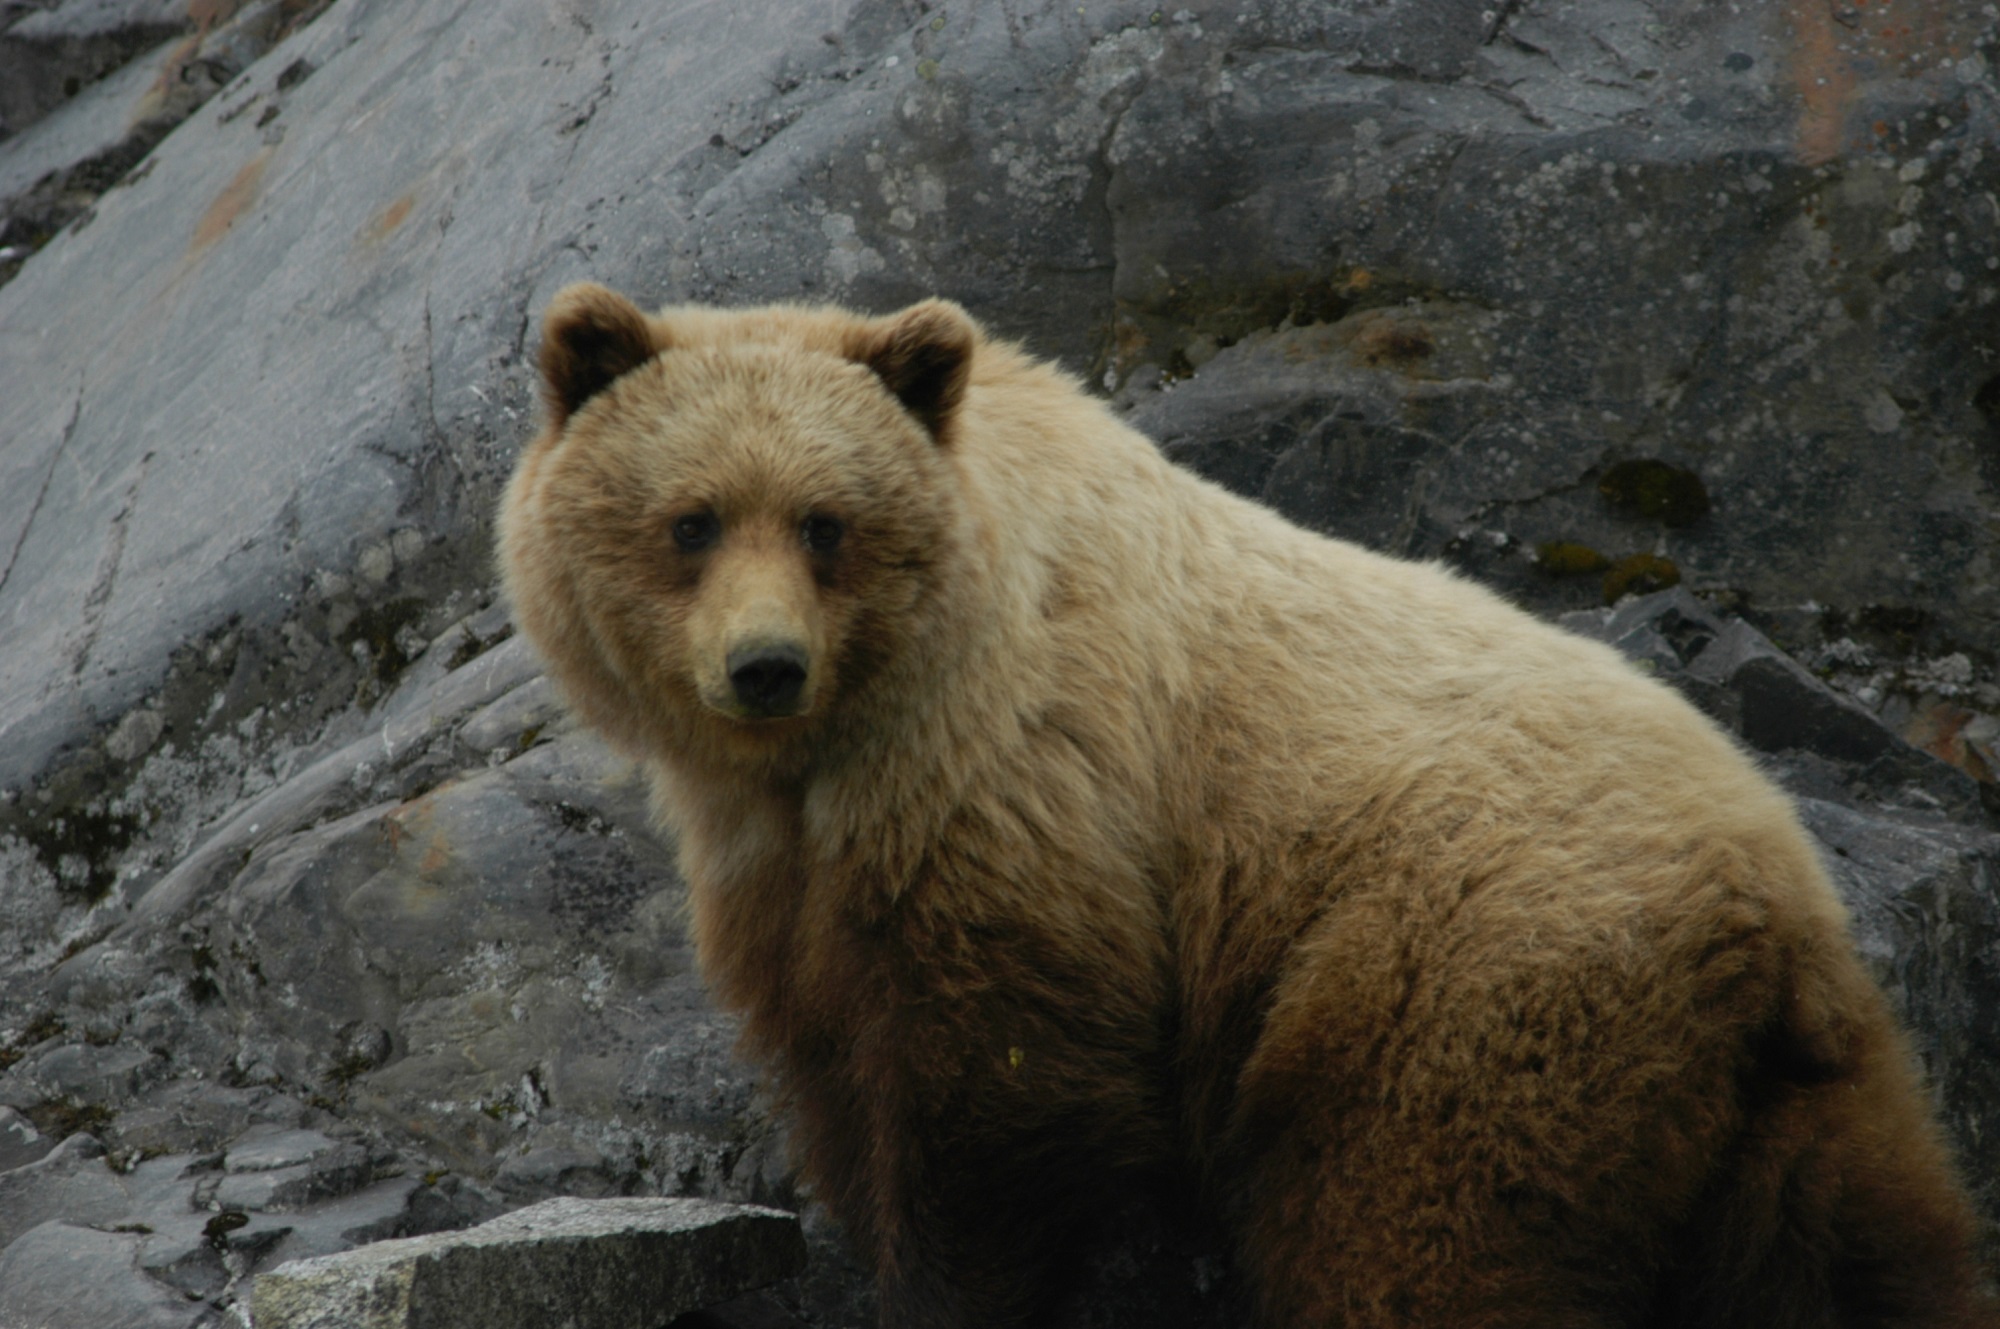
nature, bear, wildlife, wild, zoo, portrait, brown, mammal, fauna, polar bear, brown bear, looking up, outdoors, furry, vertebrate, adult, grizzly bear, dog breed group